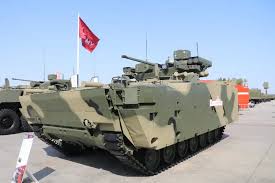
Label: BMP